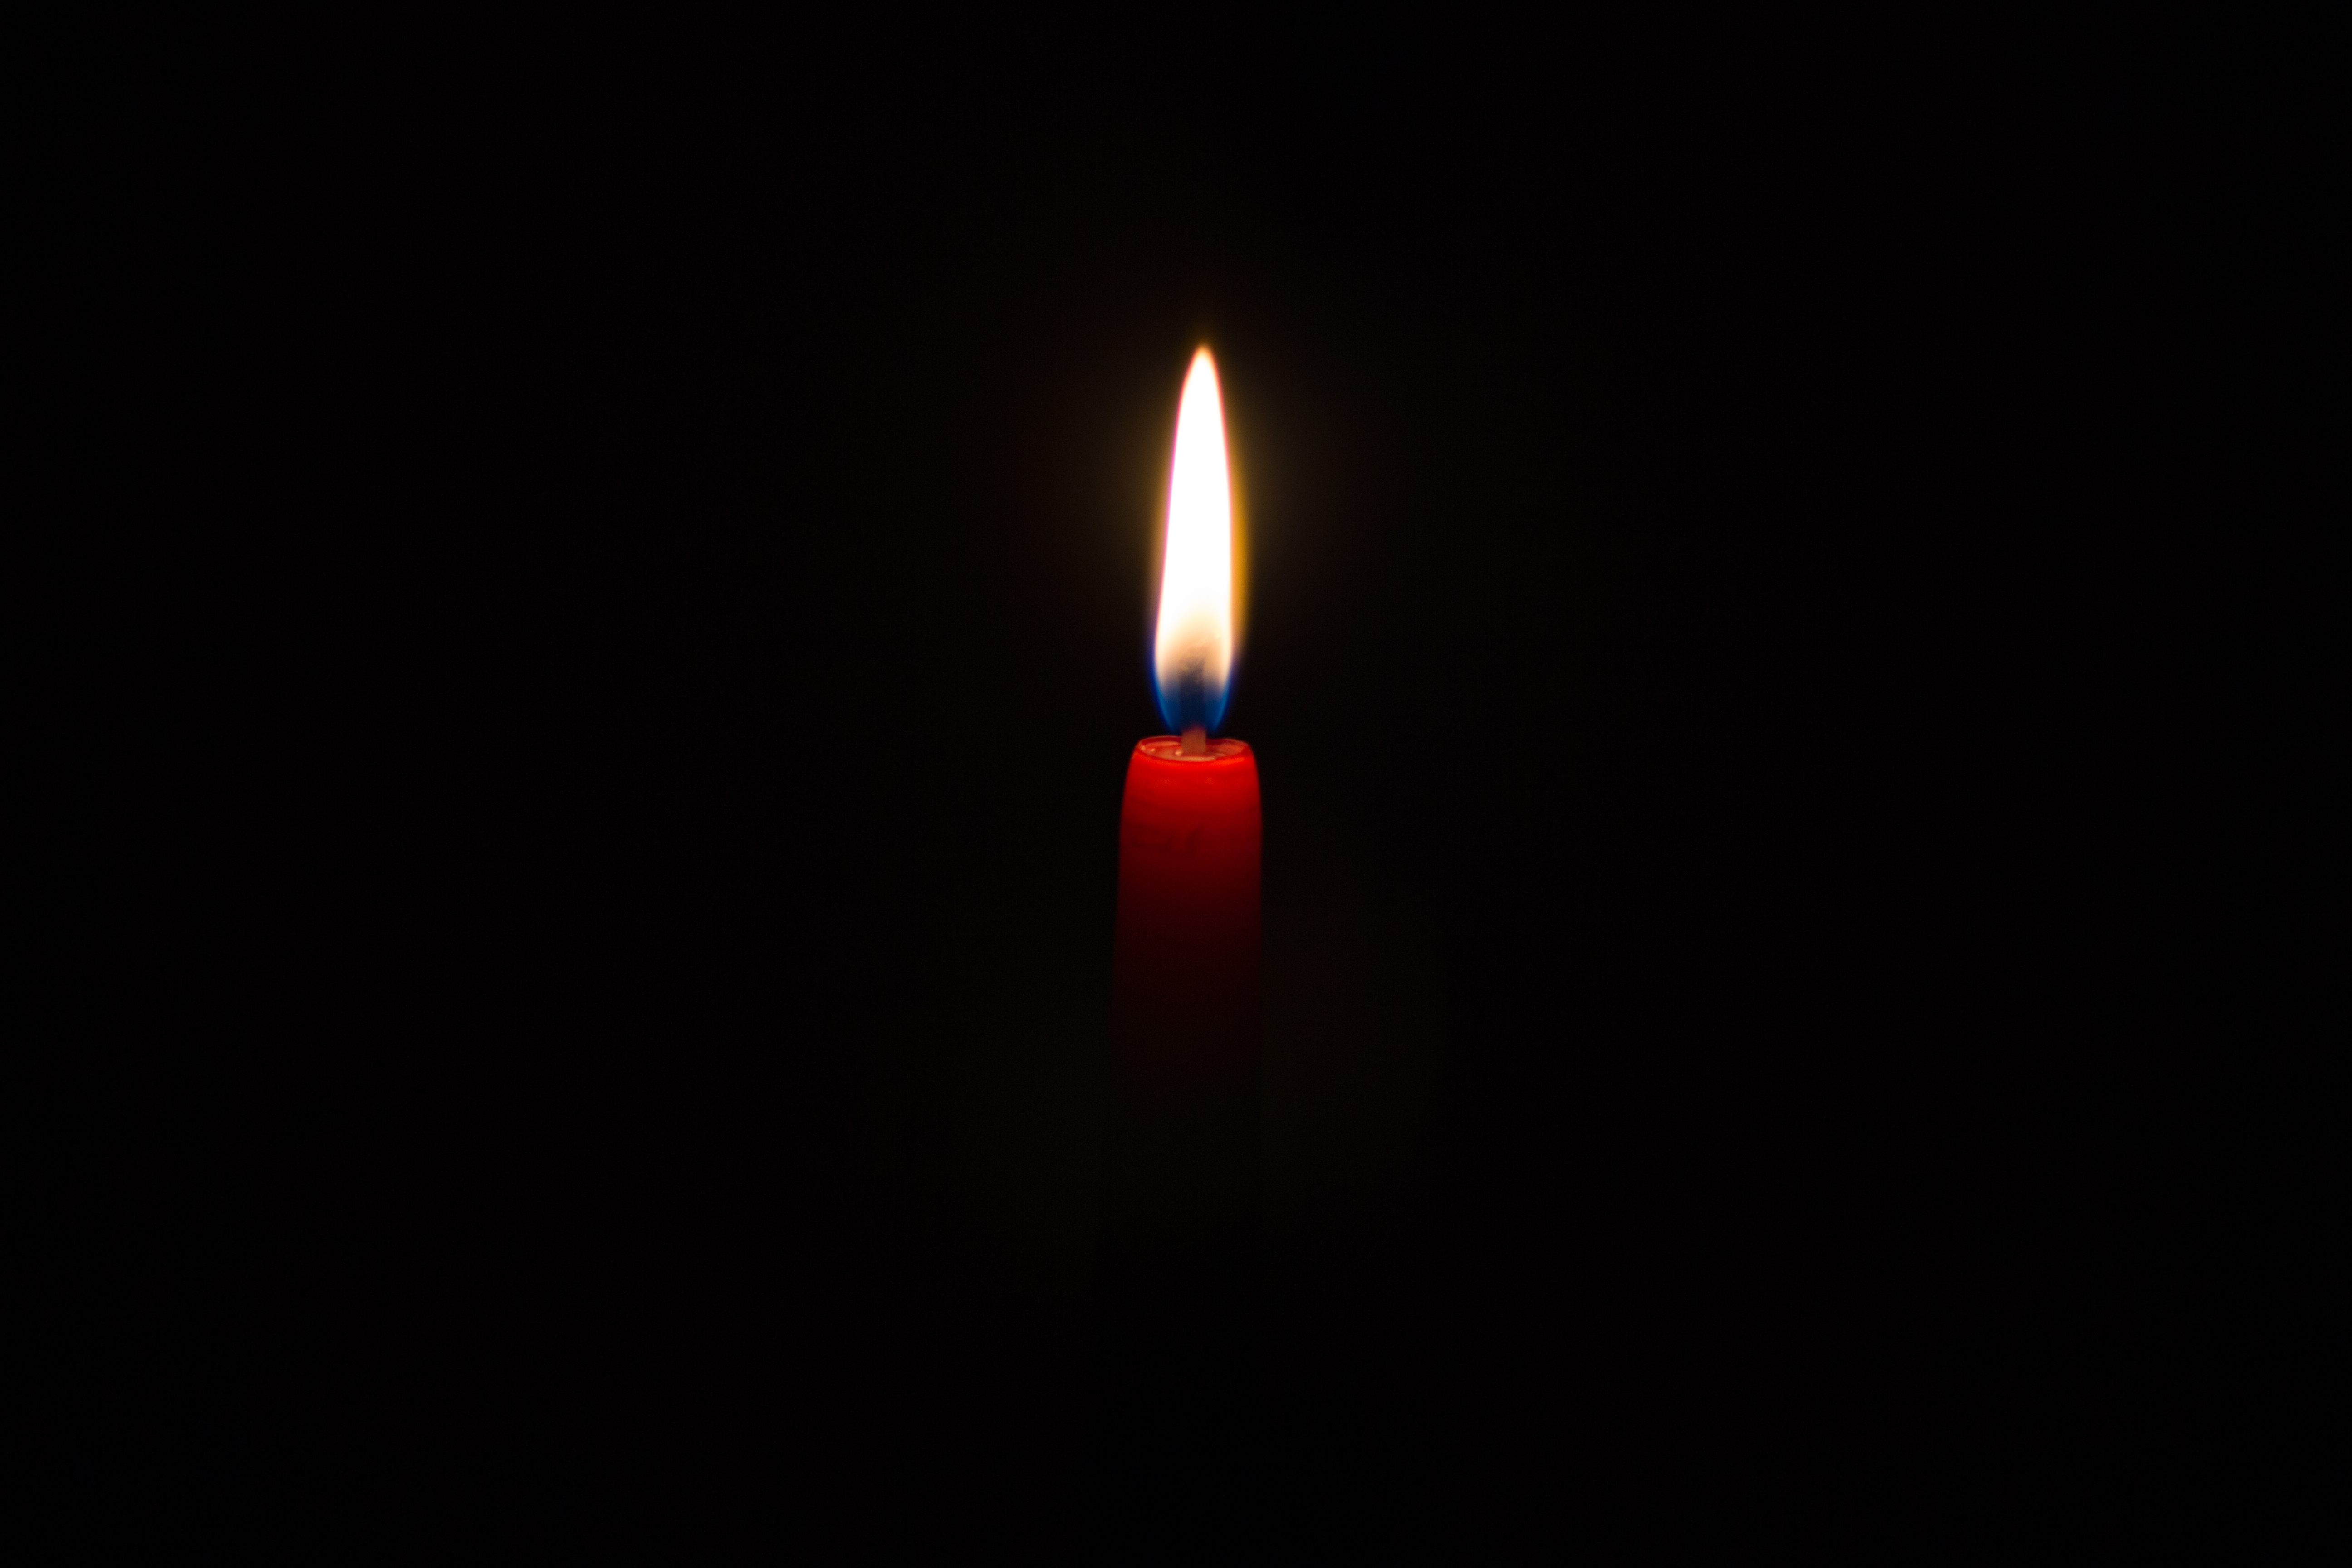
light, dark, flame, fire, darkness, black, candle, lighting